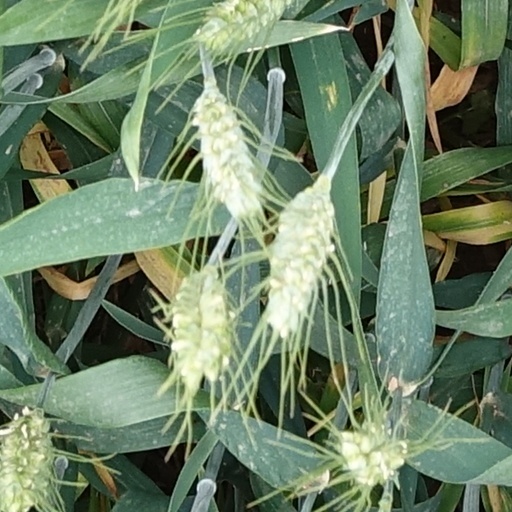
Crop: wheat